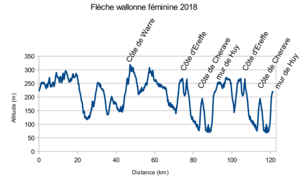
La 22ᵉ édition de la Flèche wallonne féminine a lieu le 24 avril 2019. C'est la huitième épreuve de l'UCI World Tour féminin 2019. Elle est remportée par la Néerlandaise Anna van der Breggen.
La 21ᵉ édition de la Flèche wallonne féminine a lieu le 18 avril 2018. C'est la huitième épreuve de l'UCI World Tour féminin 2018. Elle est remportée par la Néerlandaise Anna van der Breggen.